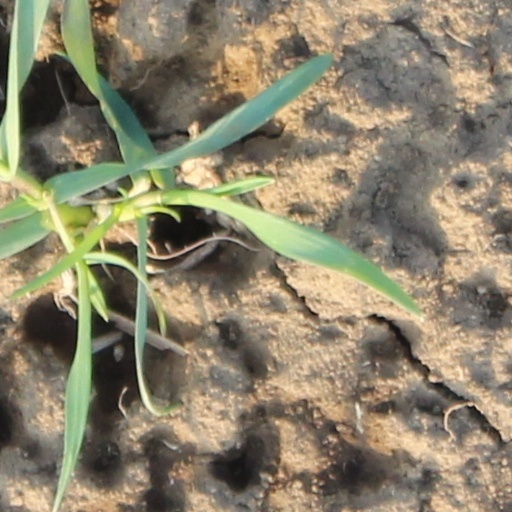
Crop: wheat